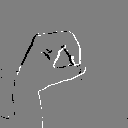
ASL letter: o